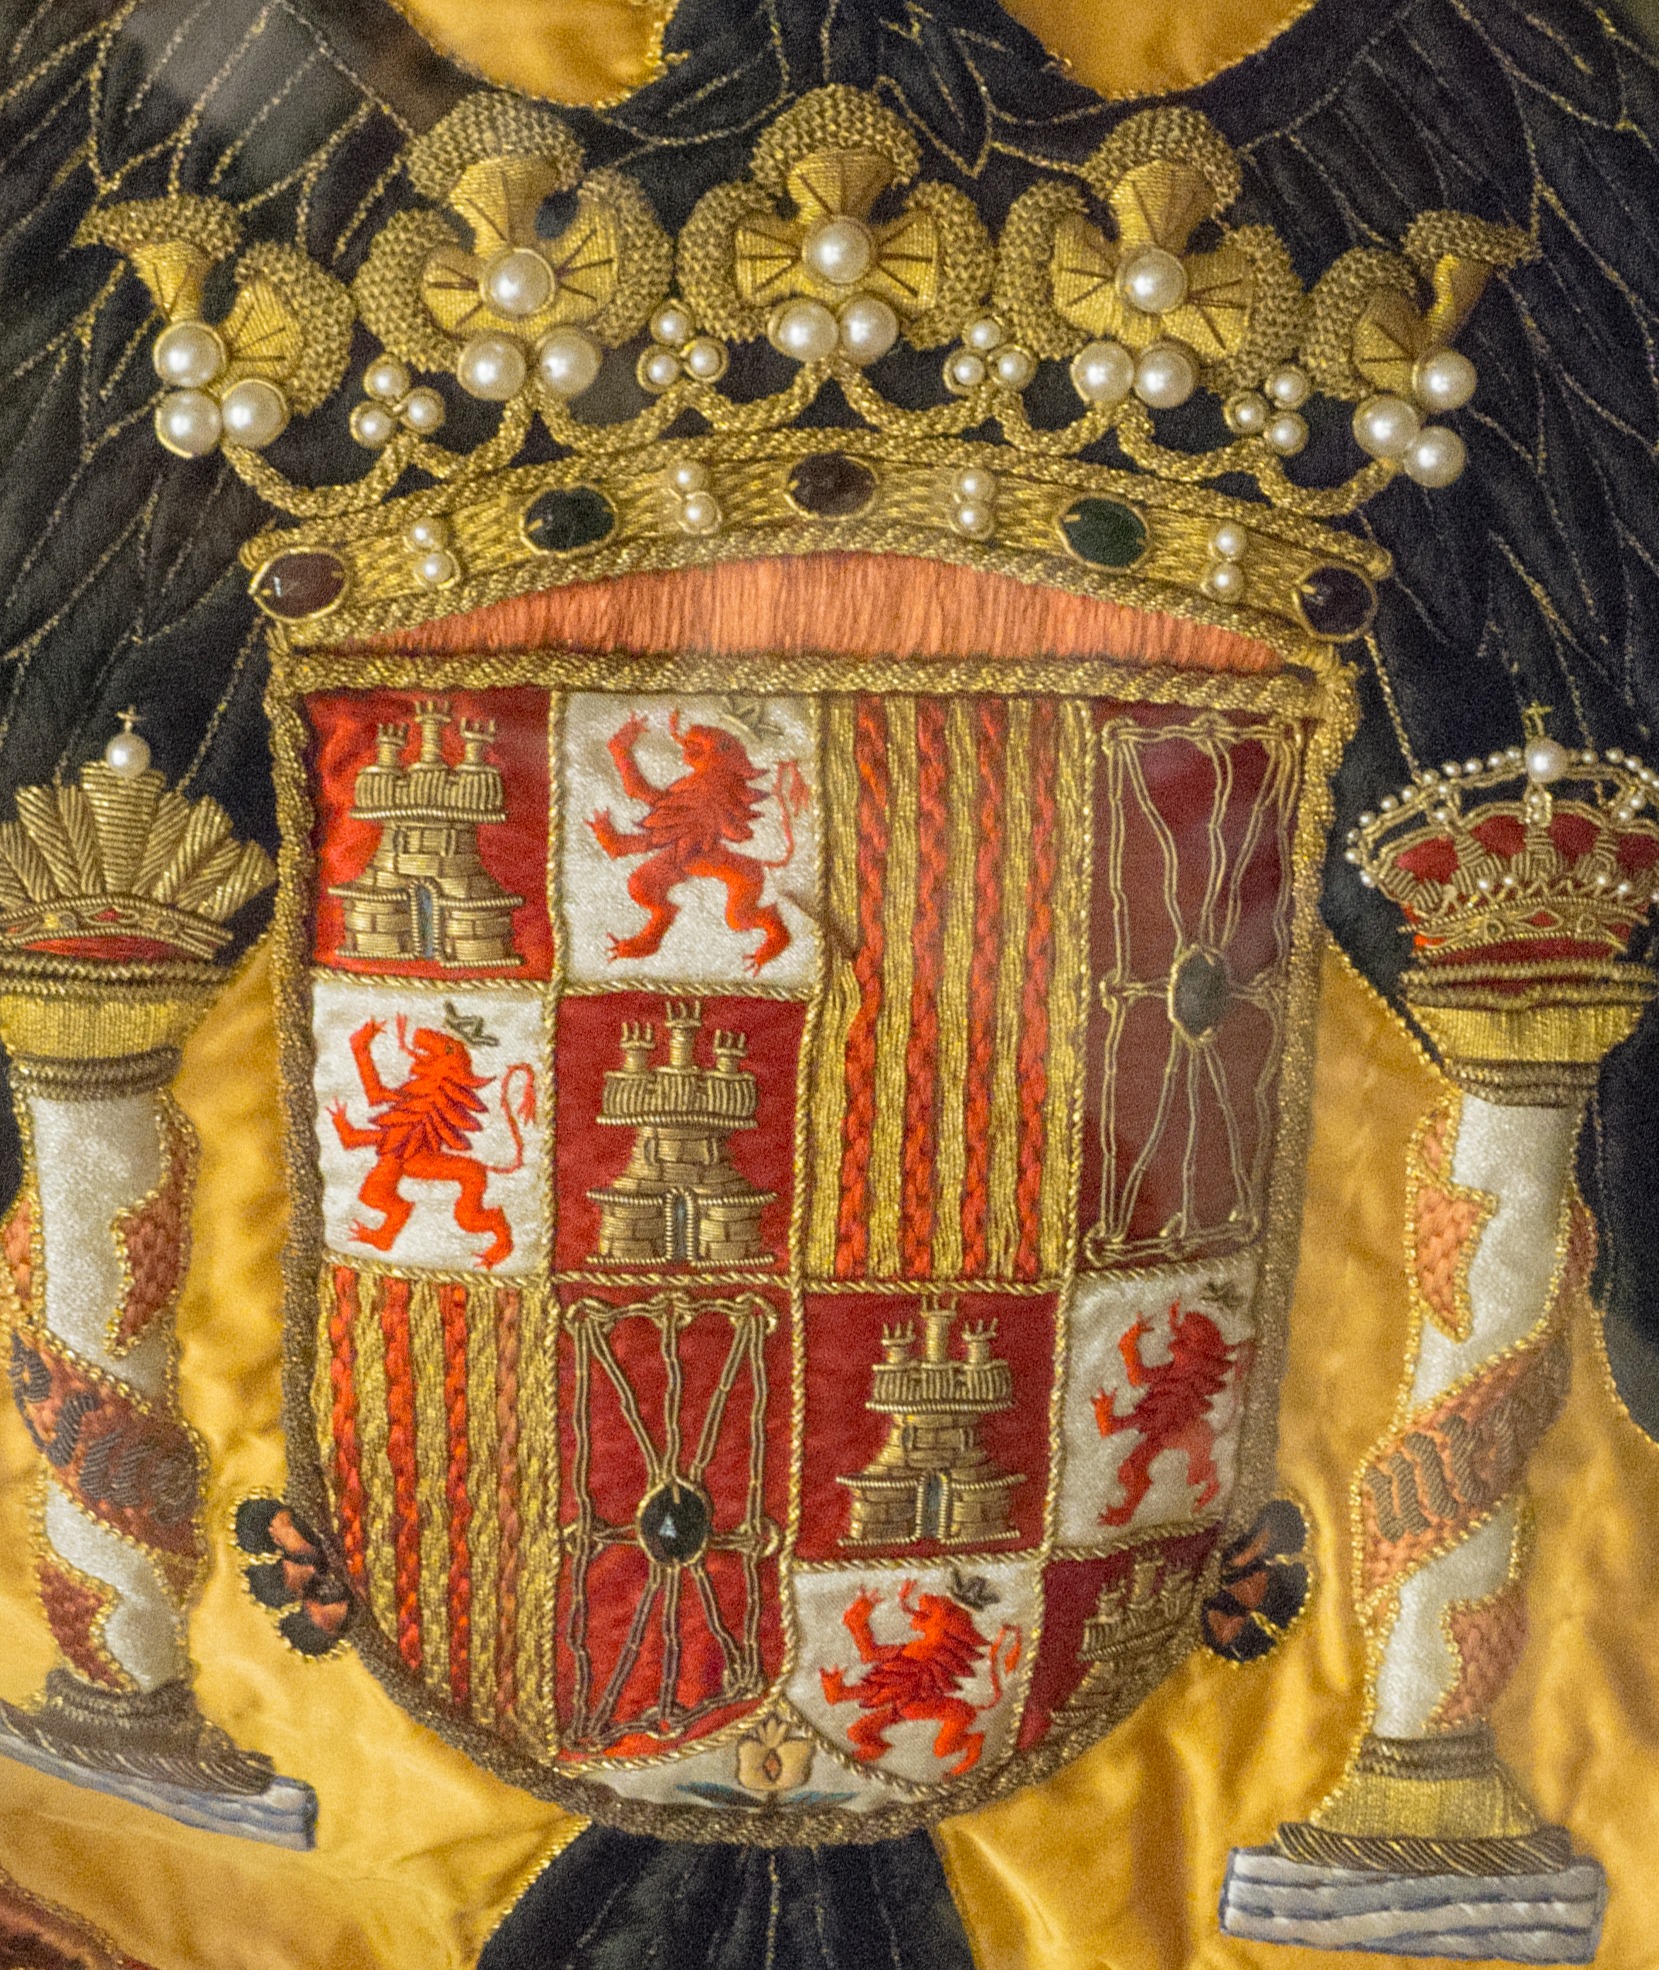
flag, furniture, yellow, drum, place of worship, crown, art, spain, temple, altar, castilla, leon, tapestry, coat of arms, hindu temple, ancient history